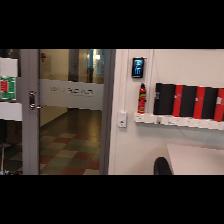
Label: NonHuman